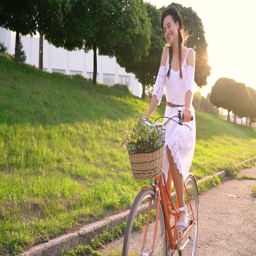
young beautiful woman riding a bicycle at sunset .